Chaebol

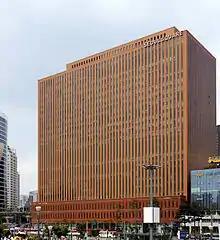
Former headquarters of the defunct Daewoo Group, once the second-largest conglomerate in South Korea

South Korea's economy was small and predominantly agricultural well into the mid-20th century. However, the policies of President Park Chung Hee spurred rapid industrialisation by promoting large businesses, following his seizure of power in 1961. The First Five Year Economic Plan by the government set industrial policy towards new investment, and chaebols were to be guaranteed loans from the banking sector. The chaebol played a key role in developing new industries, markets, and export production, helping make South Korea one of the Four Asian Tigers.